Grant Flower

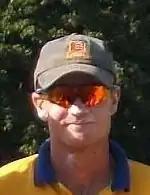
Flower in 2005

Grant William Flower (born 20 December 1970) is a Zimbabwean cricket coach and former cricketer. He was the batting coach of the Sri Lanka cricket team, Pakistan cricket team, and Sussex.